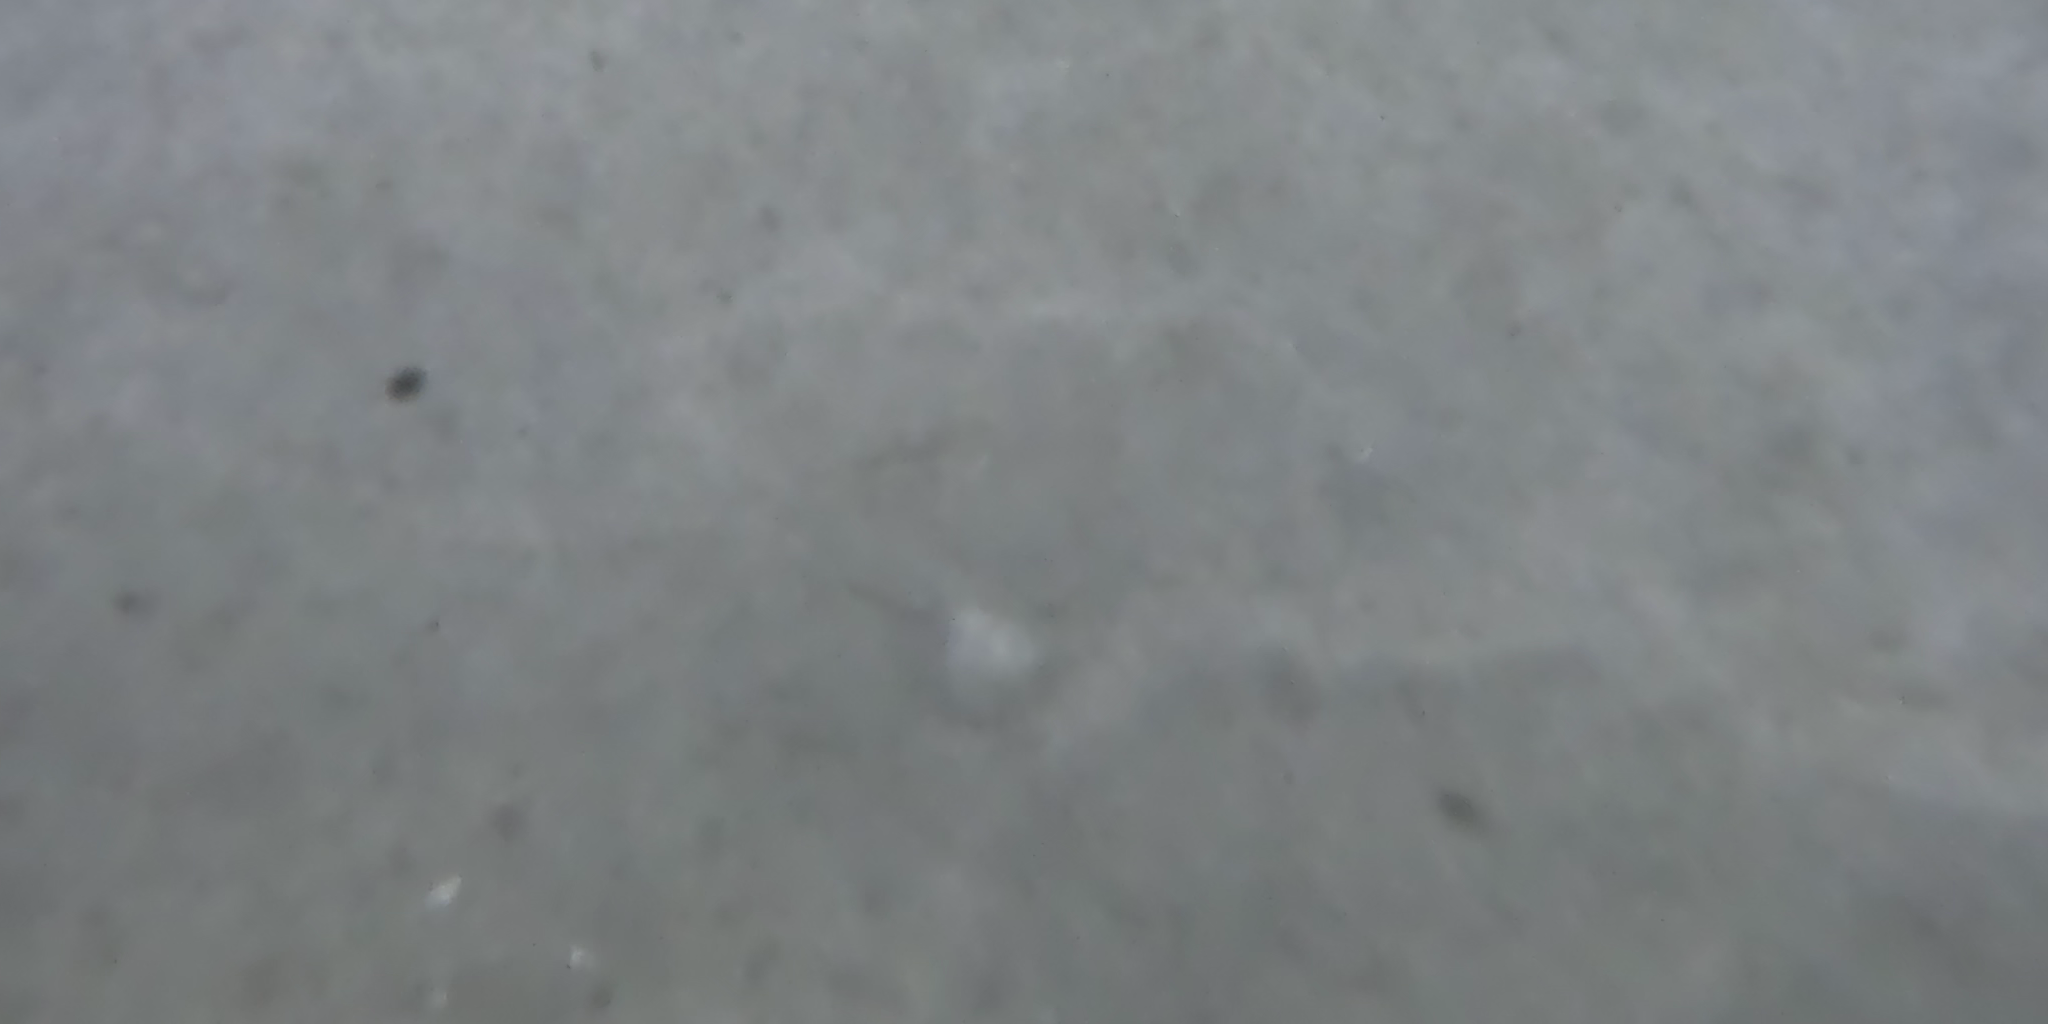
Seabed habitat: sand